2013 in American football

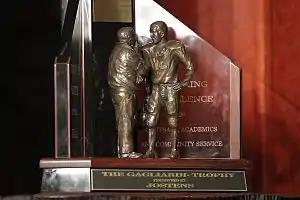
The Gagliardi Trophy, won in 2013 by Kevin Burke.

The 2013 NCAA Division III football season began on August 31, and the regular season concluded on November 16. The following Saturday, November 23, the playoffs began, with opening round games played at campus sites.